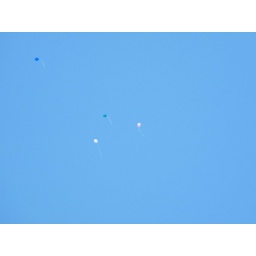
balloons flying away in the blue sky